Queens Logic

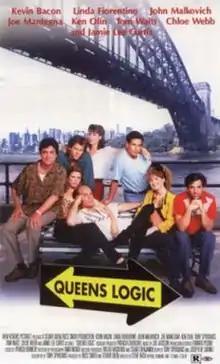
Theatrical release poster

Queens Logic is a 1991 American ensemble coming-of-age comedy-drama film from Seven Arts Pictures starring Kevin Bacon, Linda Fiorentino, Joe Mantegna, Jamie Lee Curtis, John Malkovich, Ken Olin, Chloe Webb and Tom Waits. It was directed by Steve Rash.